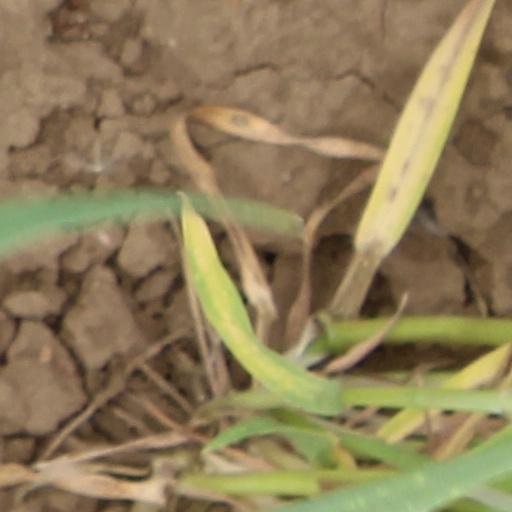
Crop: wheat